Terai Arc Landscape

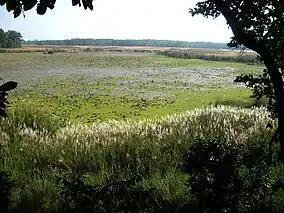
Ranitaal Lake in Shuklaphanta National Park

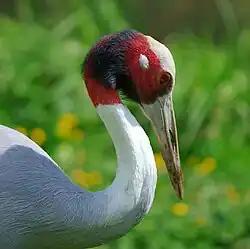
The Sarus crane, one of the endangered species in the TAL

The rivers and wetlands of the TAL are rich and diverse ecosystems with many endemic species that support, besides birds and mammals, a wide range of fish, amphibians, and fresh water crustaceans.